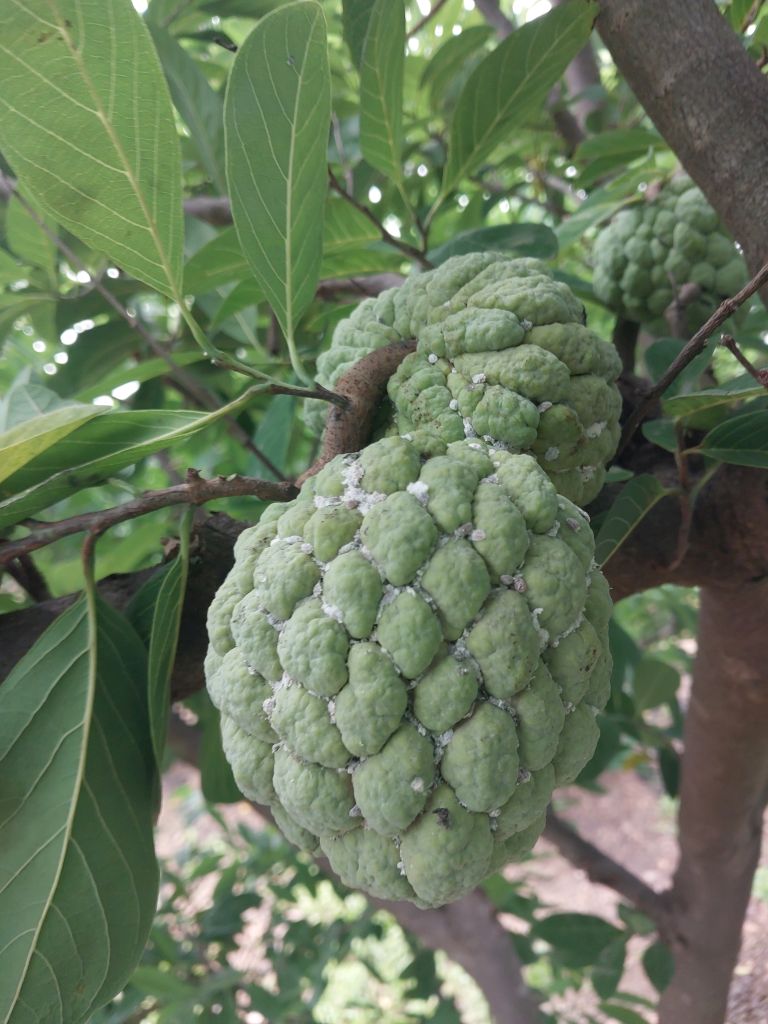
Disease label: Mealy Bug